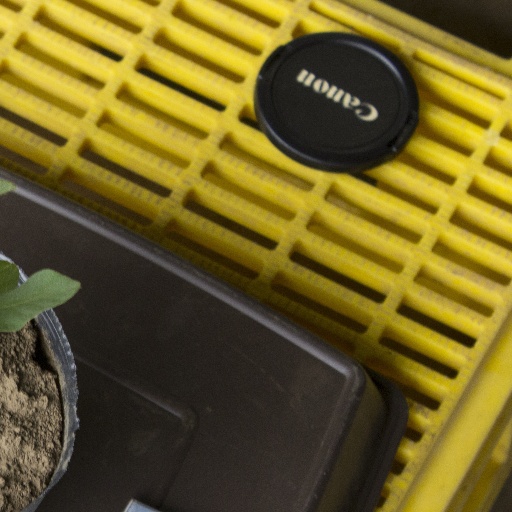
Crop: soybean